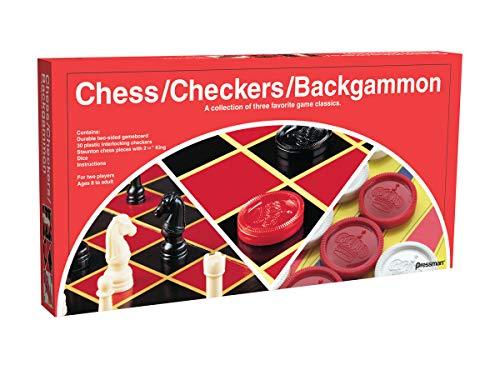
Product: Chess/Checkers/Backgammon Set
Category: Toys & Games | Games & Accessories | Board Games
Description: Double sided game board, 30 plastic checkers, Staunton chess pieces, dice, and instructions.
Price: $7.39